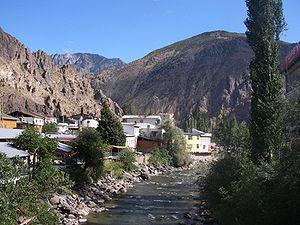
Yusufeli est une ville et un district de la province d'Artvin dans la région de la mer Noire en Turquie.